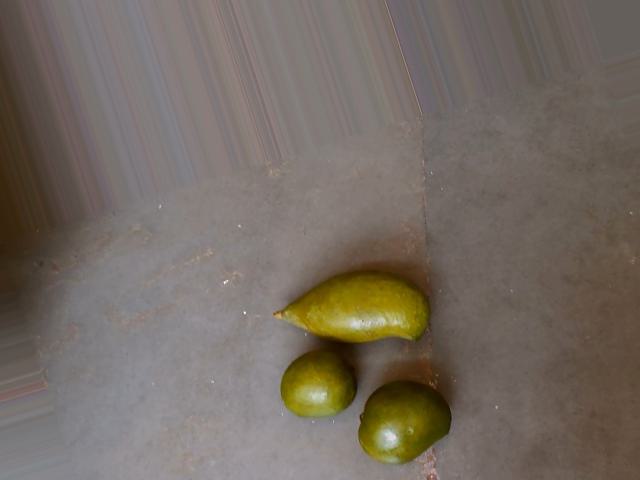
Label: Raw_Mango